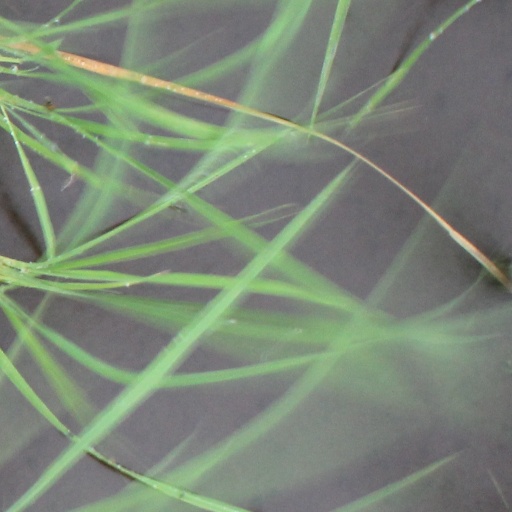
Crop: rice